Leongatha

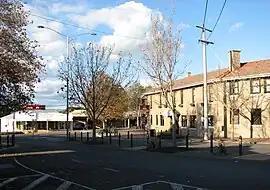
McCartin Street

Leongatha is a town in the foothills of the Strzelecki Ranges, South Gippsland Shire, Victoria, Australia, located south-east of Melbourne. At the , Leongatha had a population of 5,869.